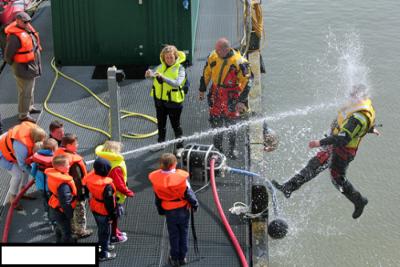
回答: 「ウォーリーを探せ」の右上あたり